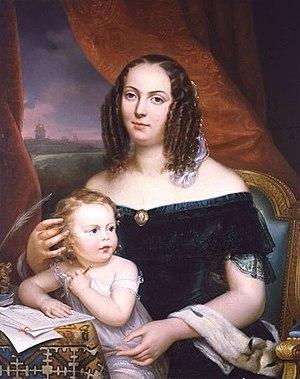
Louise Colet, nom d'usage de Louise Révoil, née le 15 septembre 1810 à Aix-en-Provence et morte le 8 mars 1876 à Paris 5ᵉ, est une poétesse et femme de lettres française.